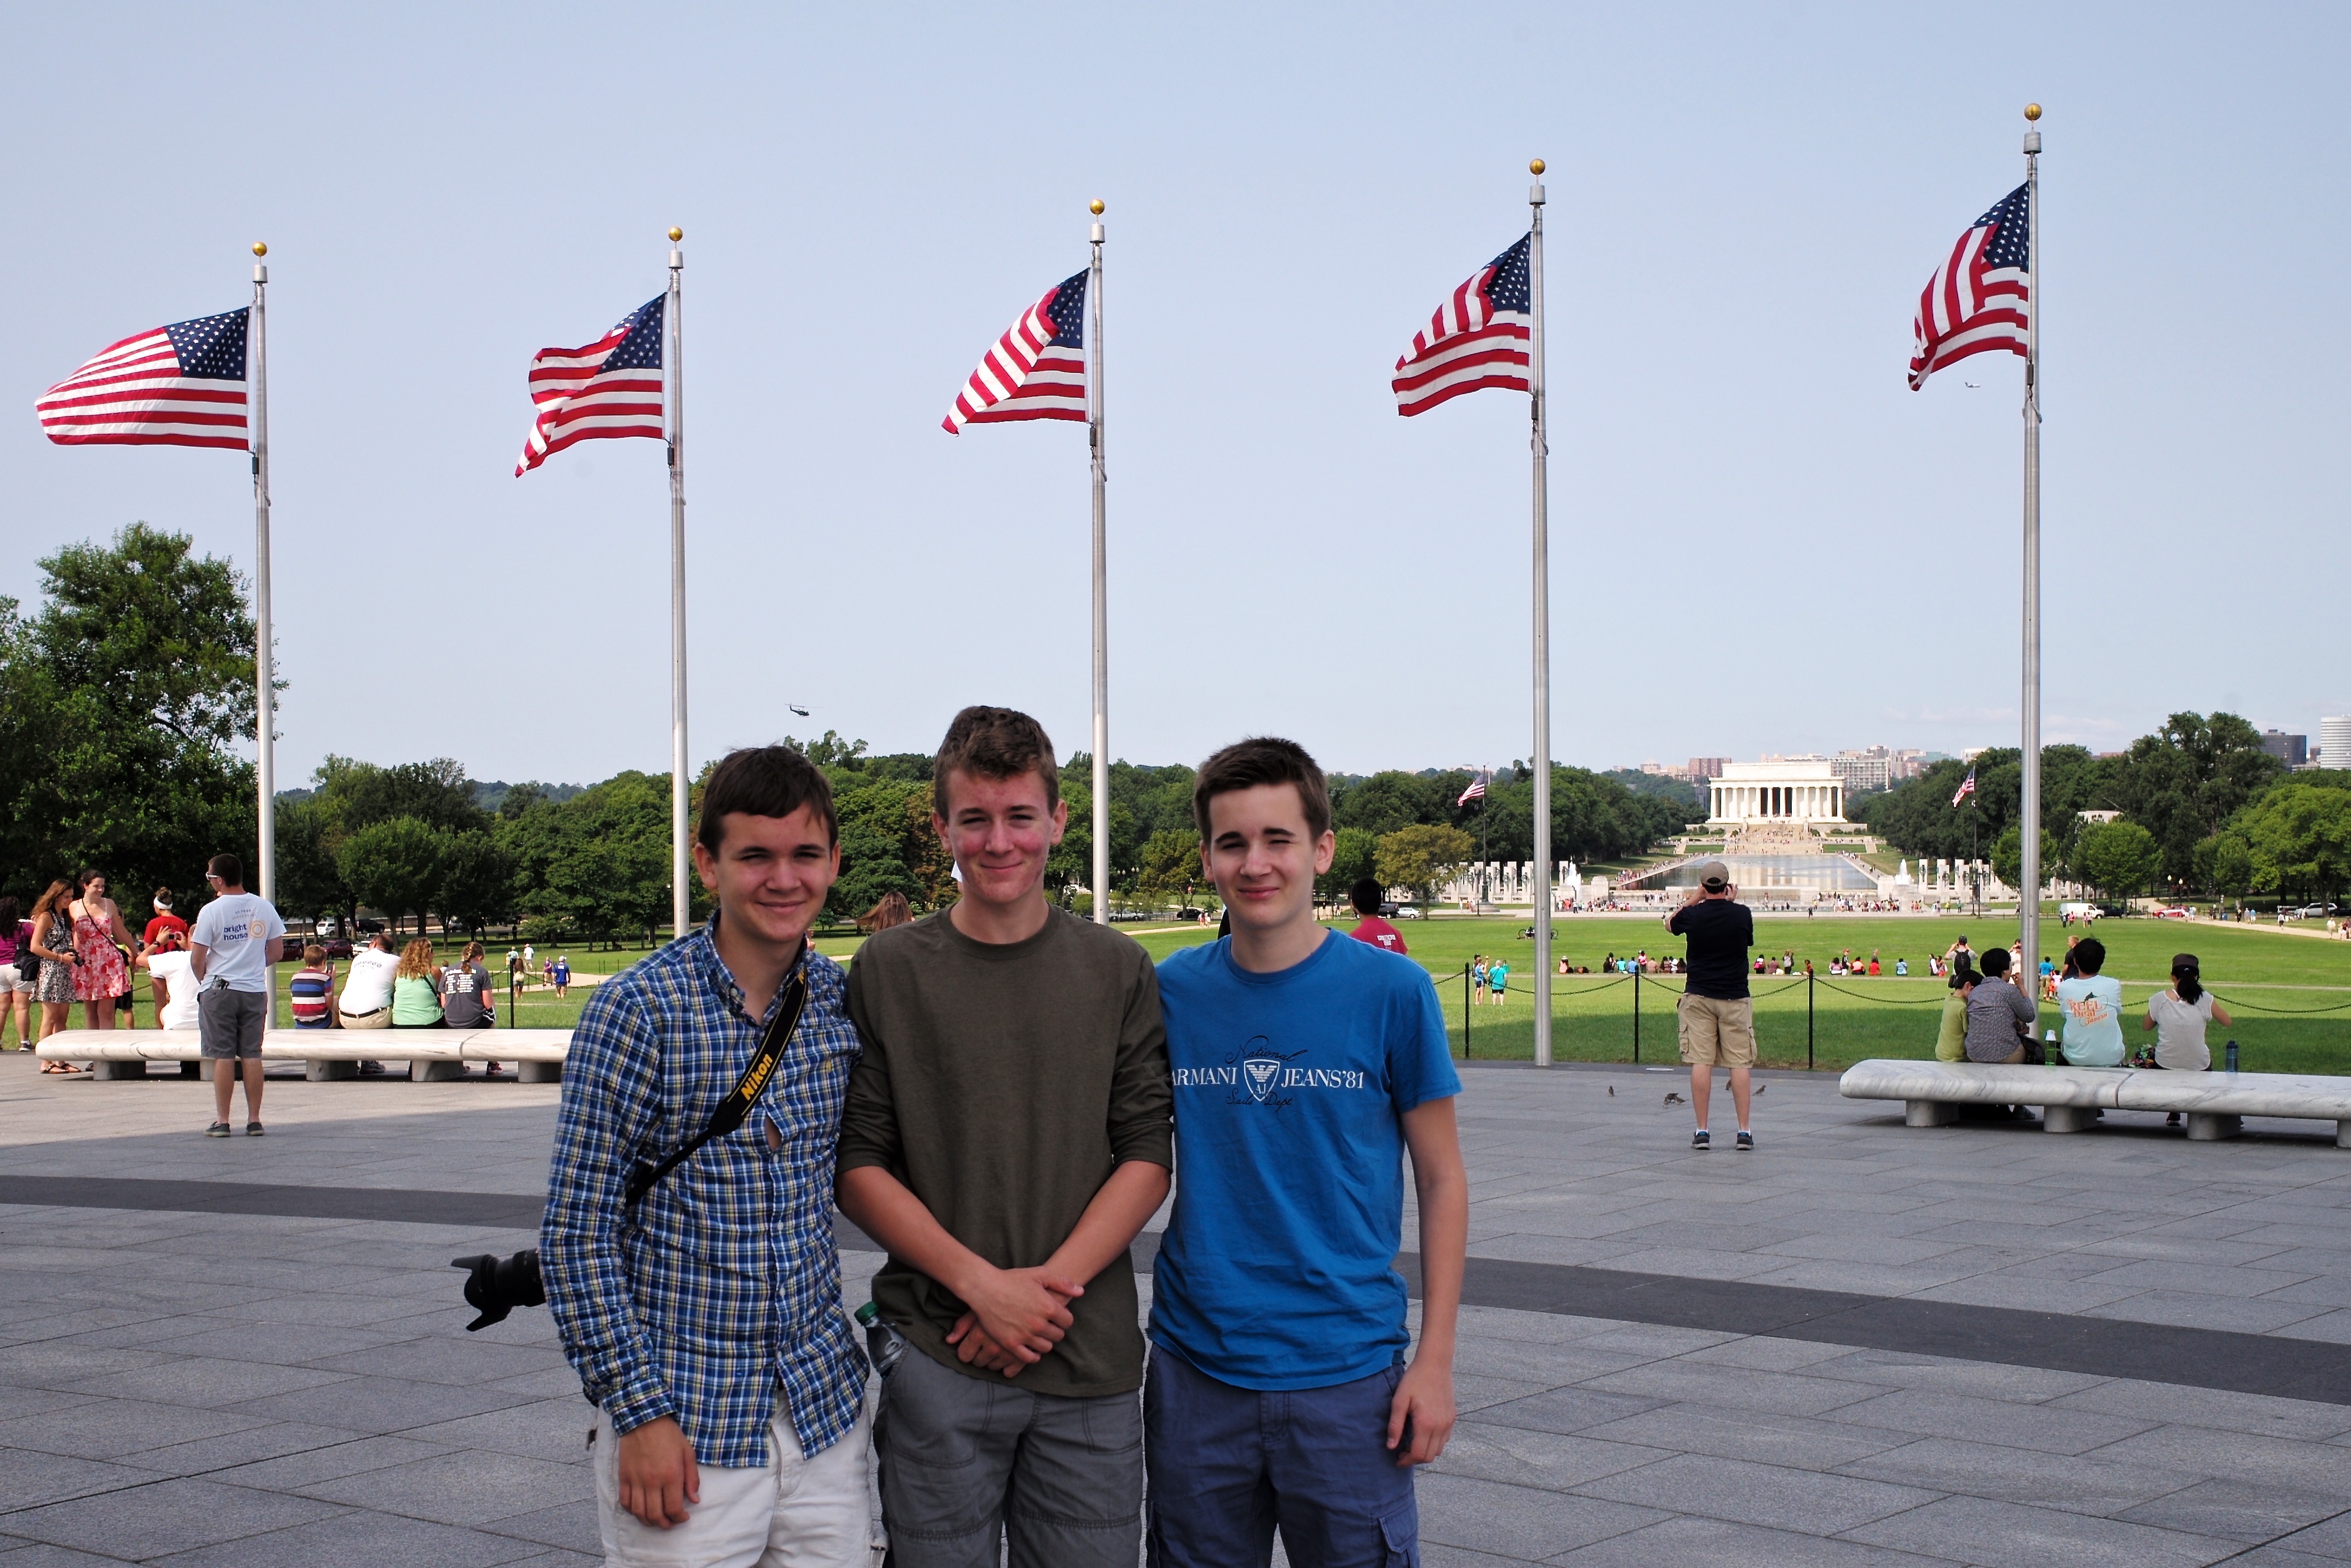
car, city, crowd, vacation, recreation, vehicle, flag, tourism, fun, team, day